John Street House

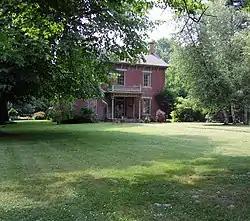
John Street House in summer

The John Street House is a historic home in Salem, Ohio. It was a stop on the Underground Railroad.